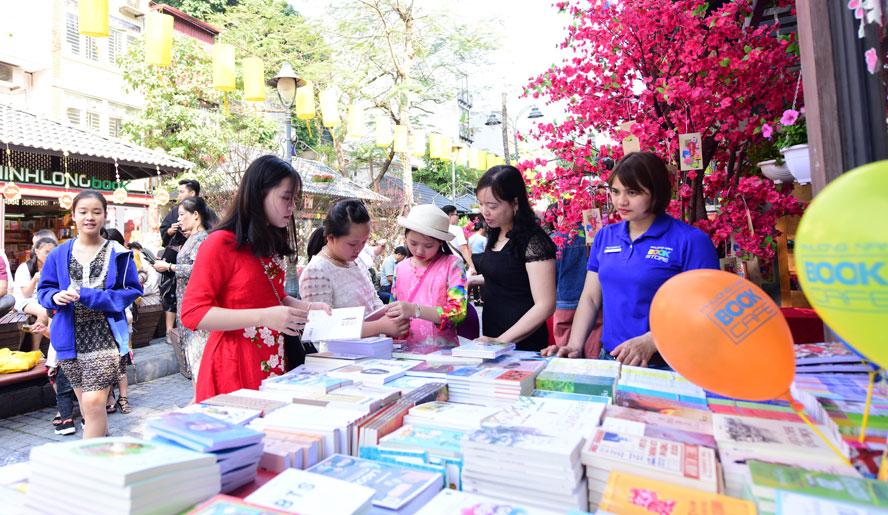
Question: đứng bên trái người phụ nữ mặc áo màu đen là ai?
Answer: đứng bên trái người phụ nữ mặc áo màu đen là bé gái đội mũ trắng